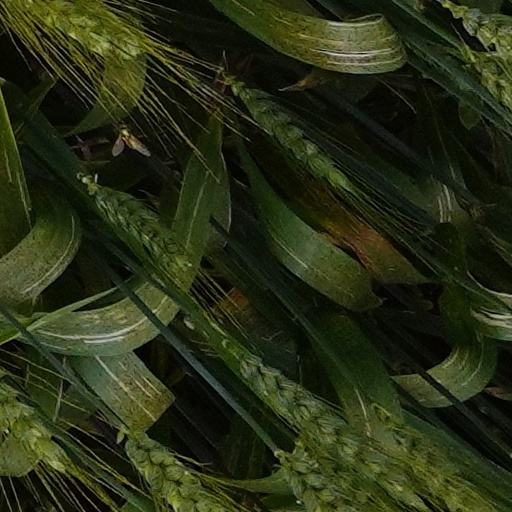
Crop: wheat